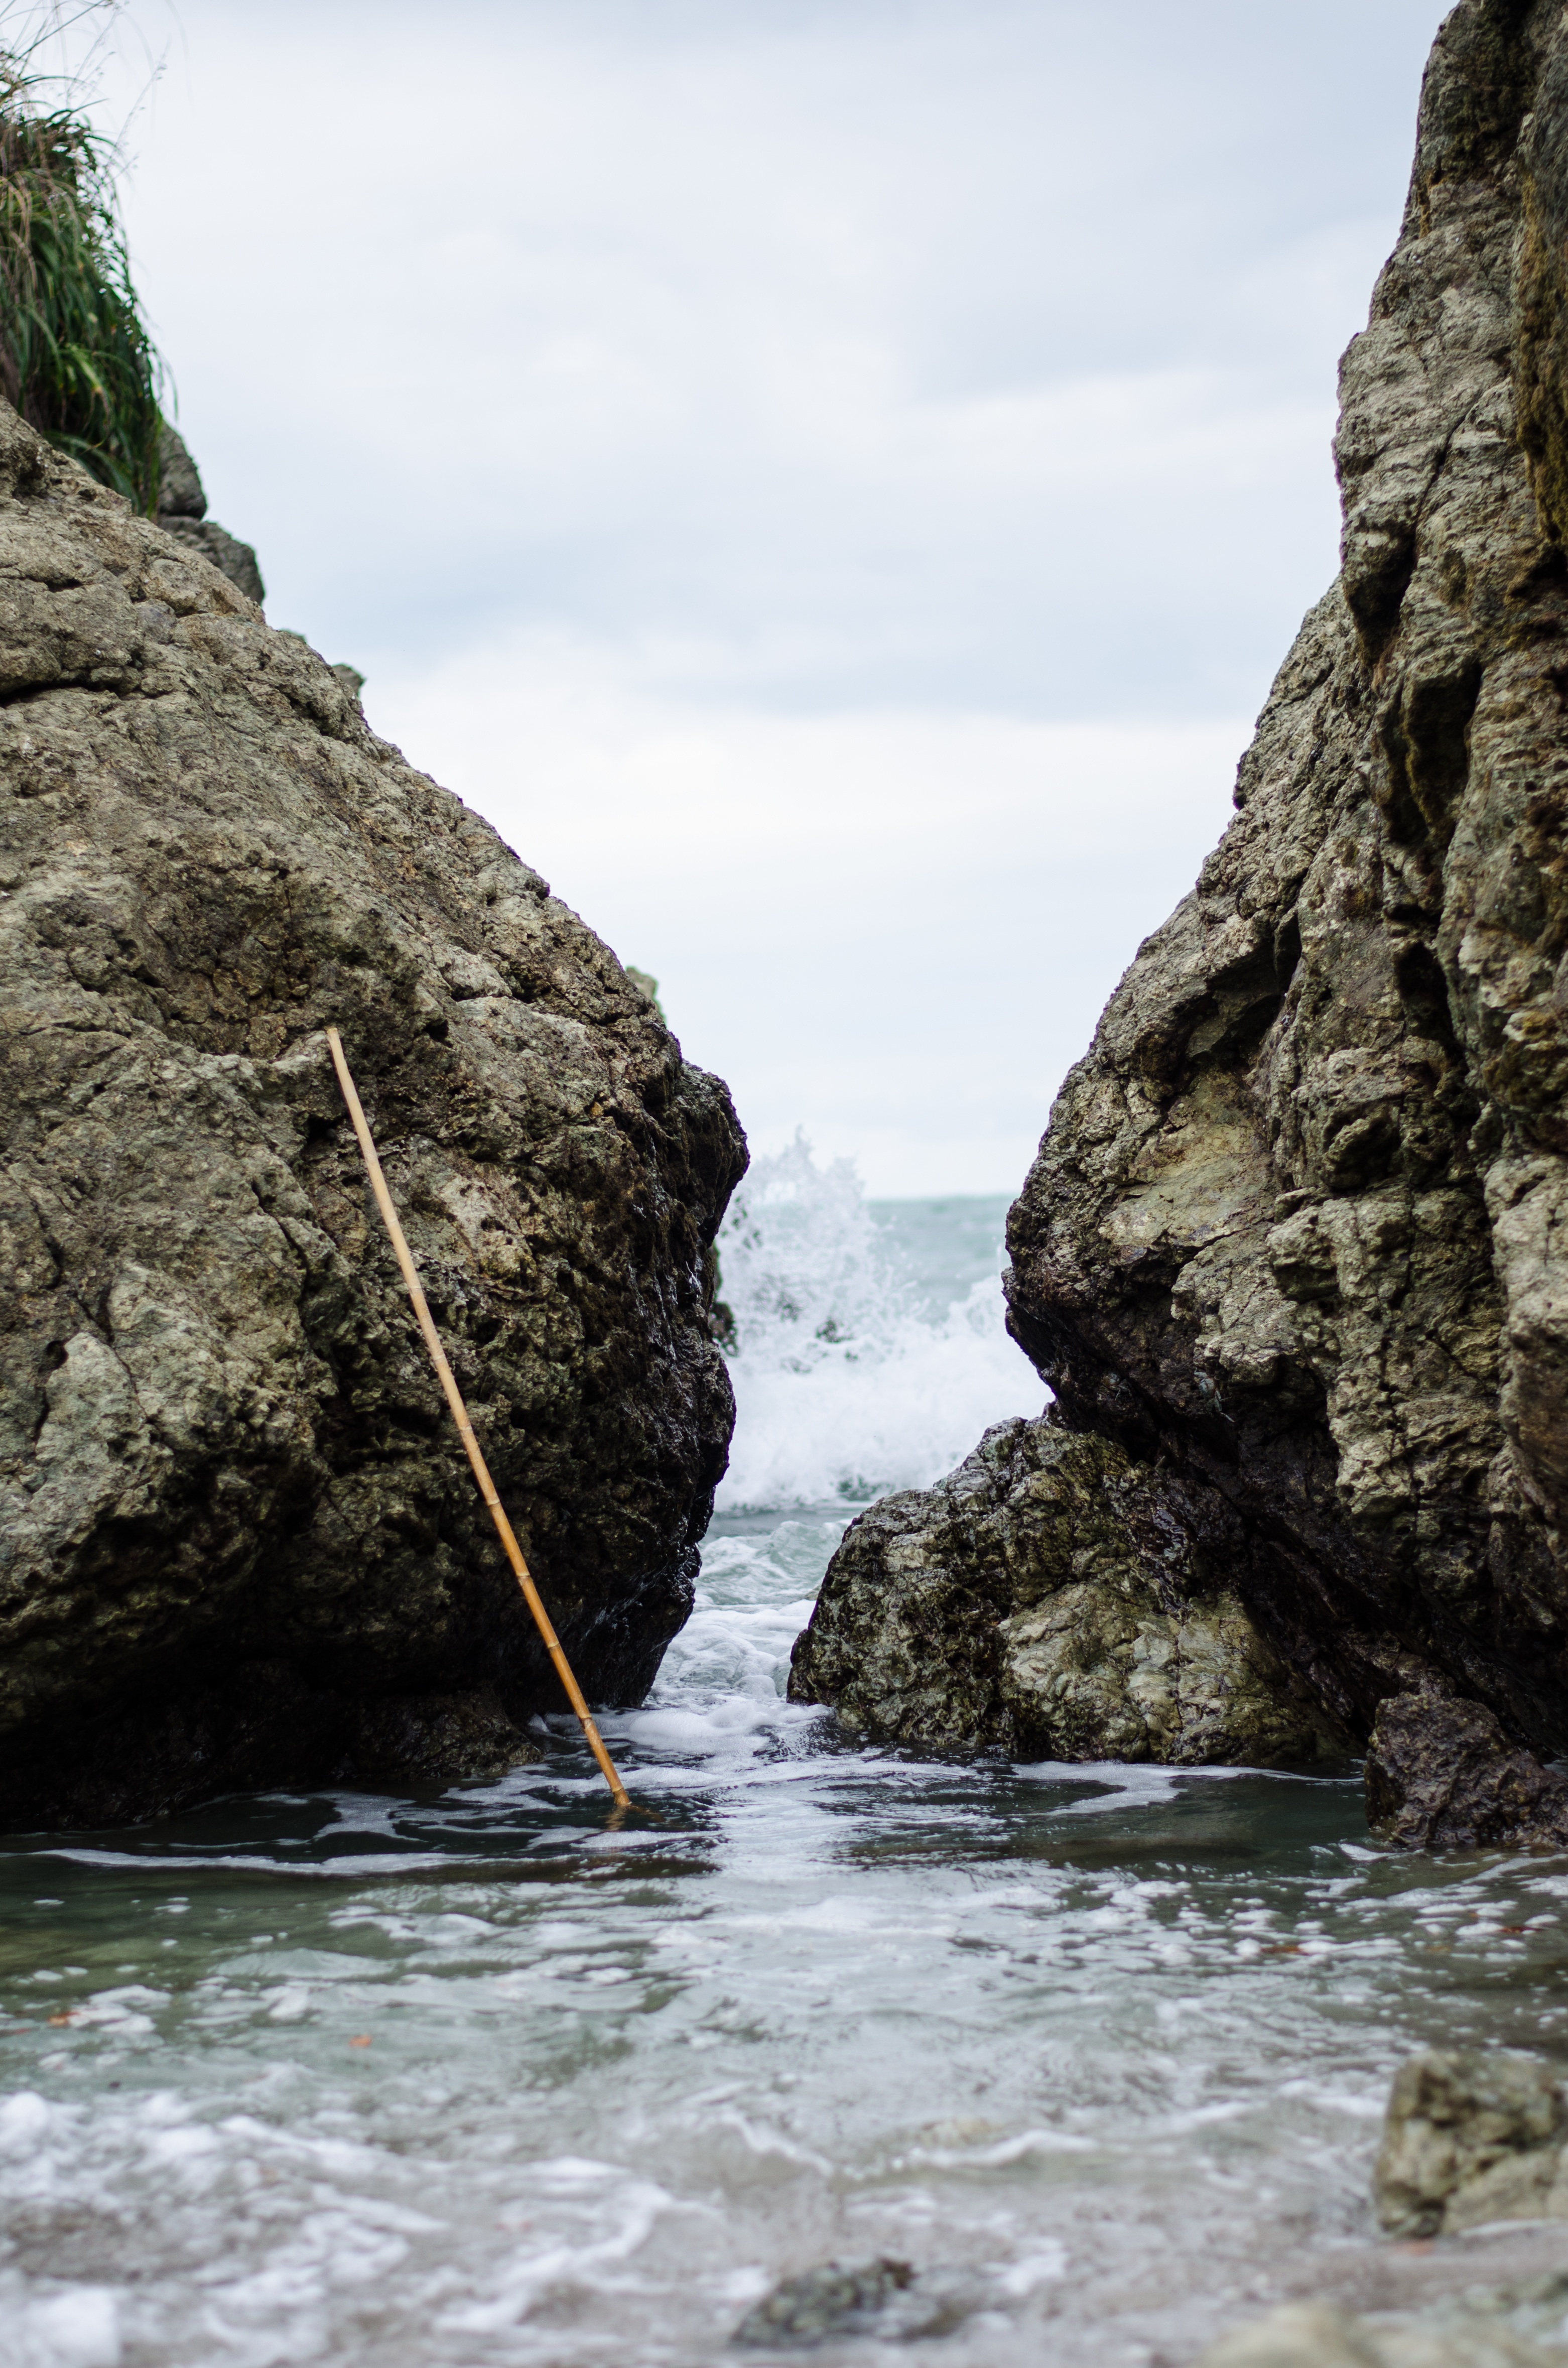
landscape, sea, coast, water, nature, rock, ocean, mountain, shore, wave, river, cliff, bay, terrain, material, body of water, geology, boating, cape, wadi, landform, geographical feature